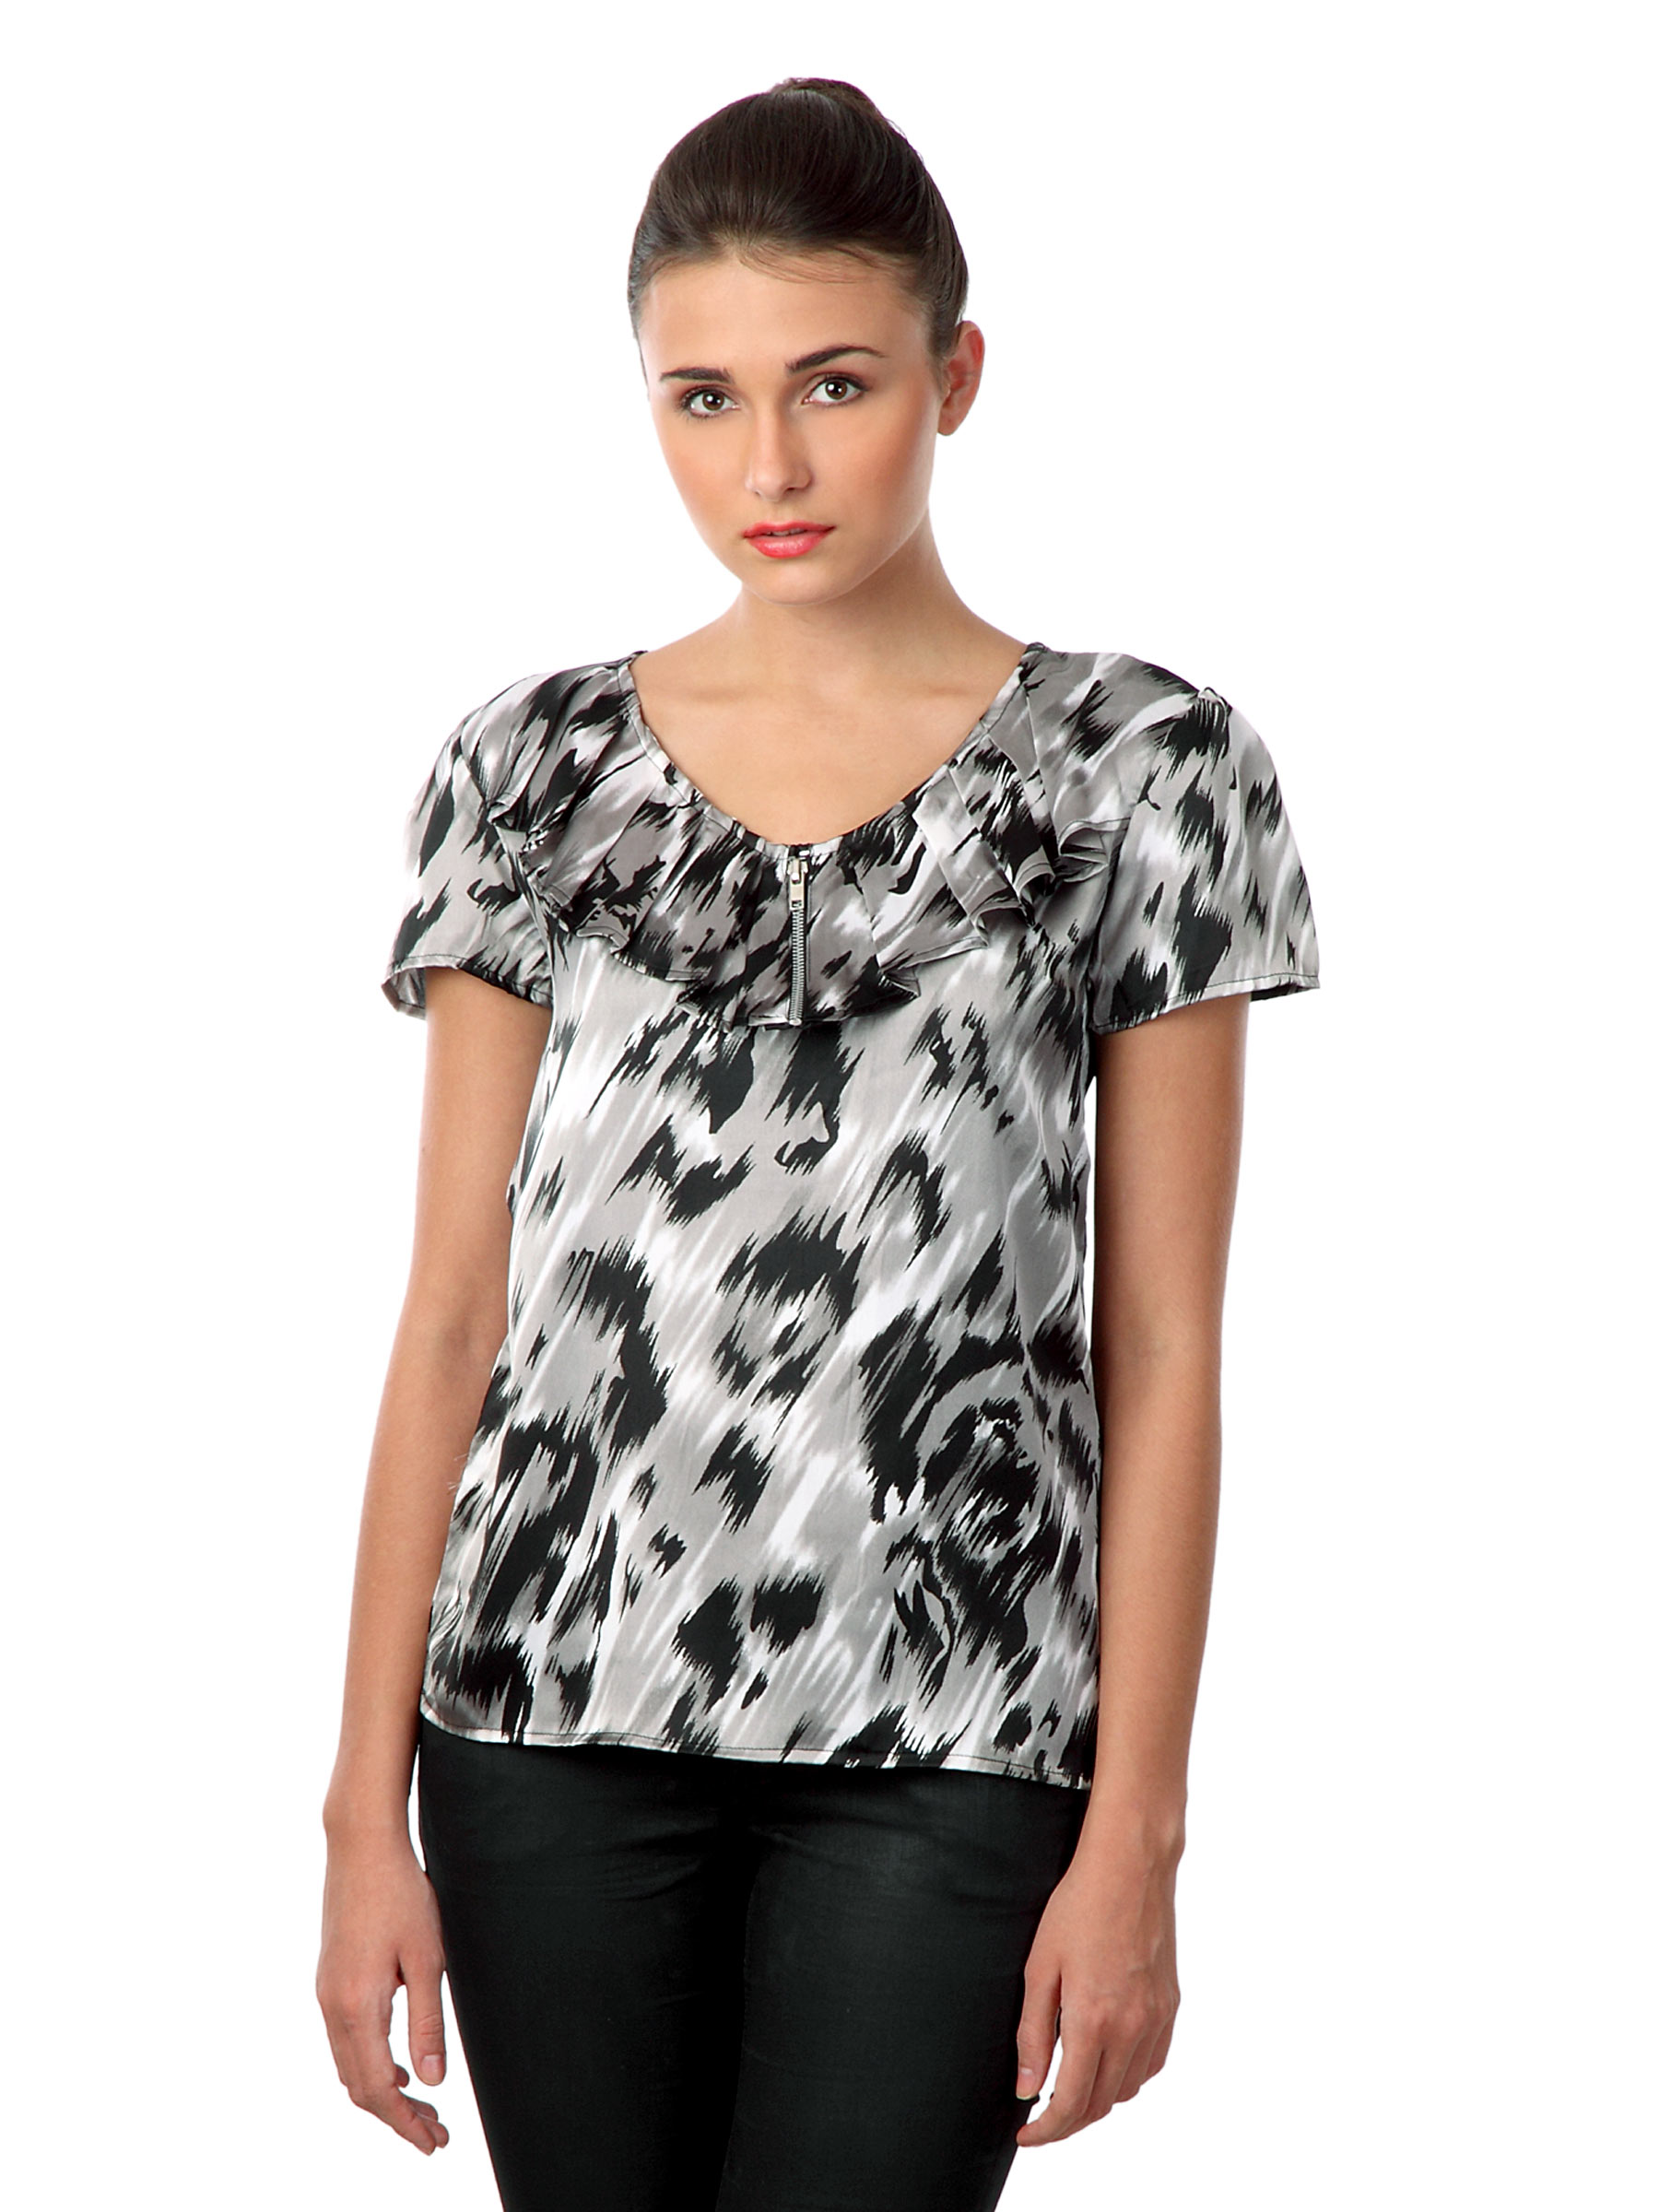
Latin Quarters Women Grey & Black Top
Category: Apparel / Topwear / Tops
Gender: Women
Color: Grey
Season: Fall 2012
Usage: Casual